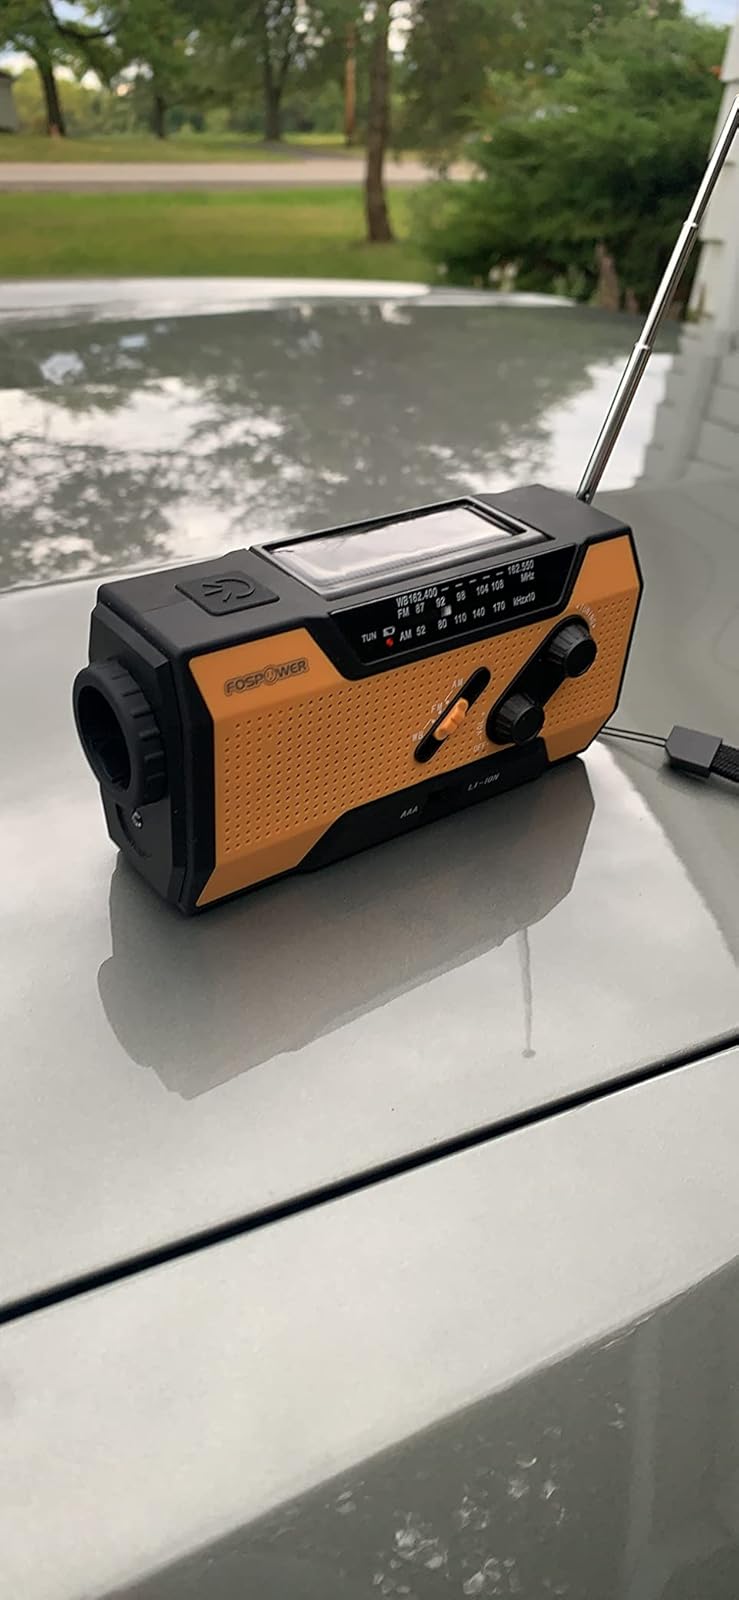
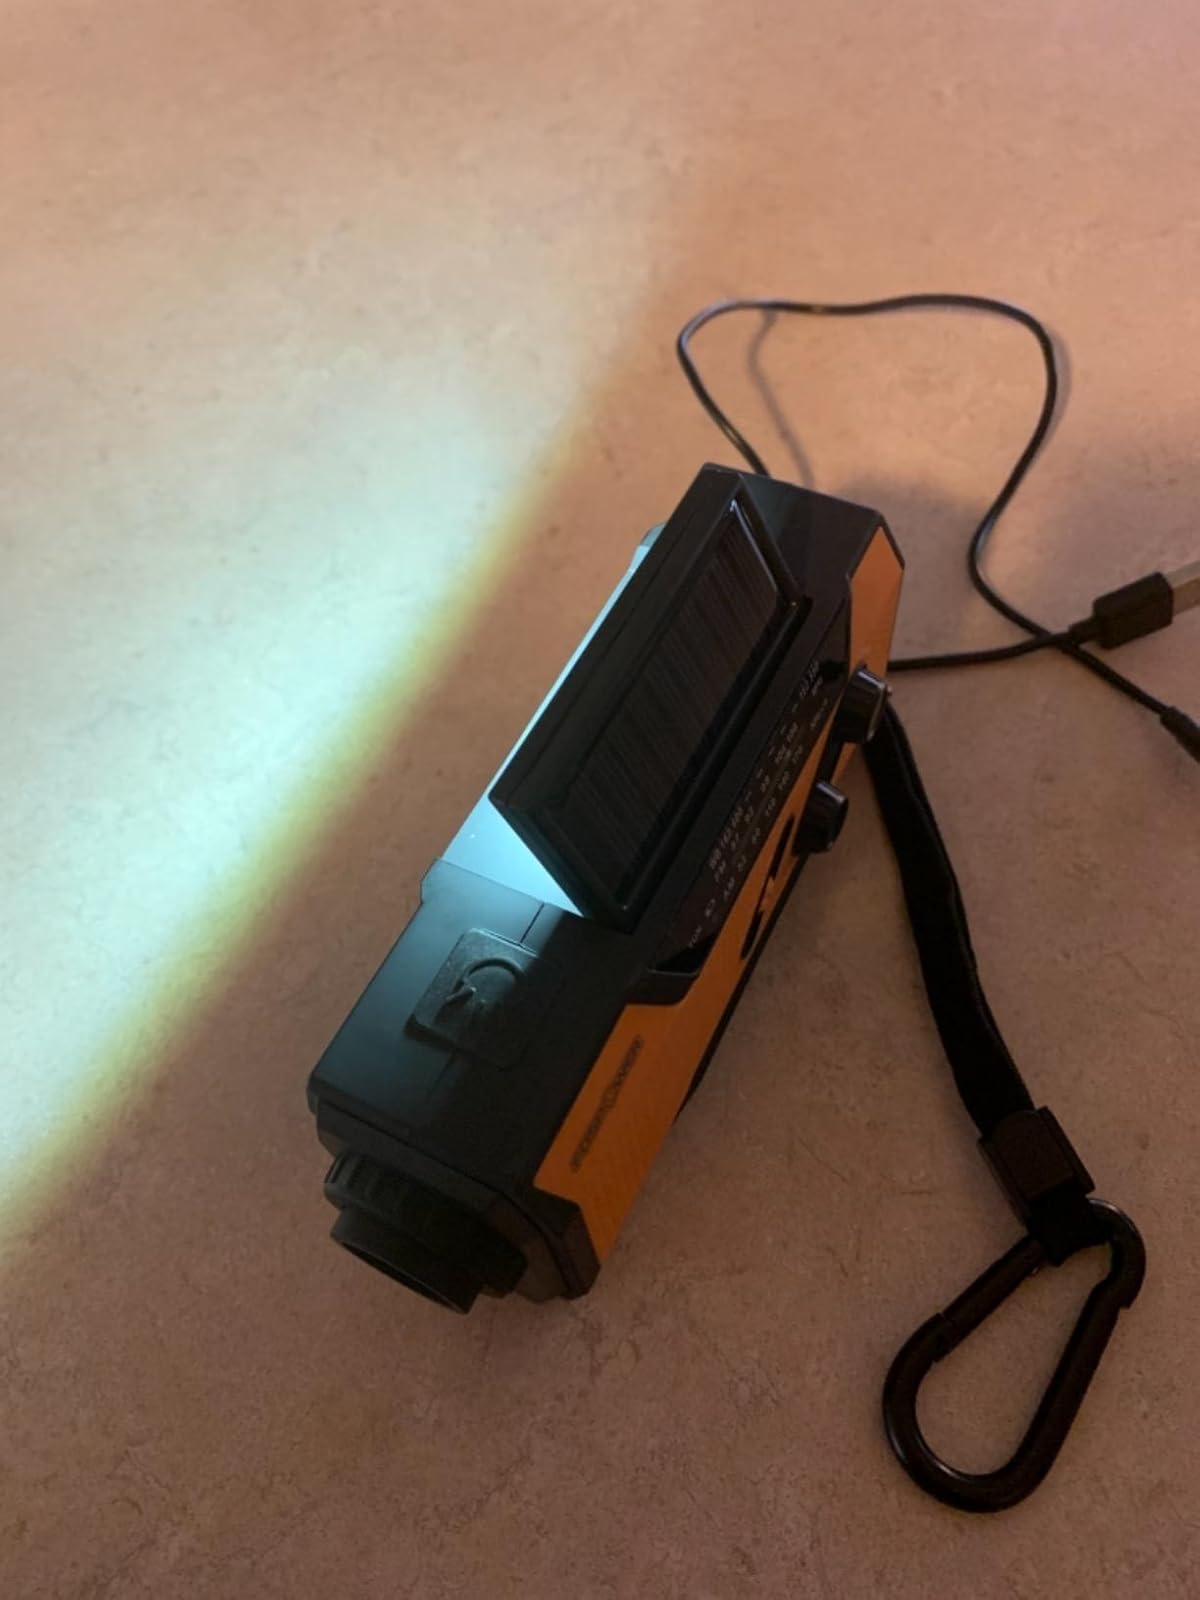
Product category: radio
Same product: yes